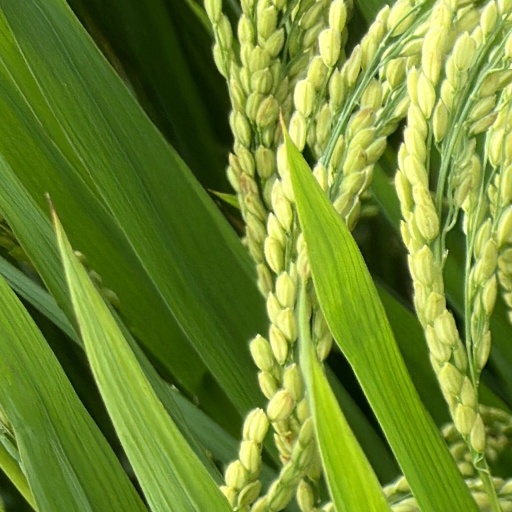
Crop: rice